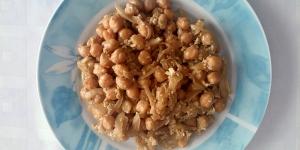
garbanzos fritos con huevo revuelto